Acer rubrum

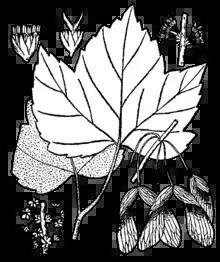
Drawing showing male and female flower, leaf and samara

The flowers are generally unisexual, with male and female flowers appearing in separate sessile clusters, though they are sometimes also bisexual. They appear in late winter to early spring, from December to May depending on elevation and latitude, usually before the leaves. The tree itself is considered polygamodioecious, meaning some individuals are male, some female, and some monoecious. Under the proper conditions, the tree can sometimes switch from male to female, male to hermaphroditic, and hermaphroditic to female. The red maple will begin blooming when it is about 8 years old, but it significantly varies between tree to tree: some trees may begin flowering when they are 4 years old. The flowers are red with 5 small petals and a 5-lobed calyx, usually at the twig tips. The staminate flowers are sessile. The pistillate flowers are borne on pedicels that grow out while the flowers are blooming, so that eventually the flowers are in a hanging cluster with stems long. The petals are lineal to oblong in shape and are pubescent. The pistillate flowers have one pistil formed from two fused carpels with a glabrous superior ovary and two long styles that protrude beyond the perianth. The staminate flowers contain between 4 and 12 stamens, often with 8.